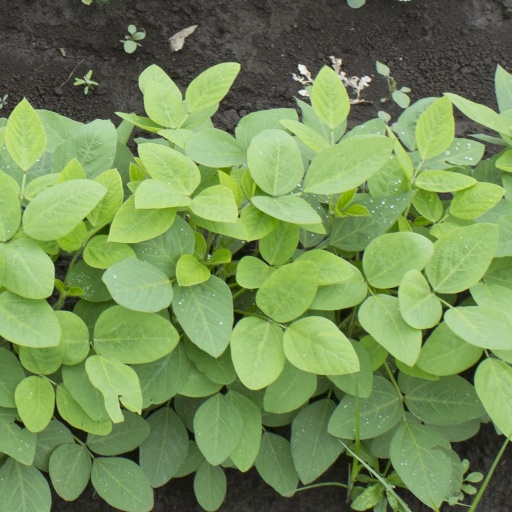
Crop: soybean